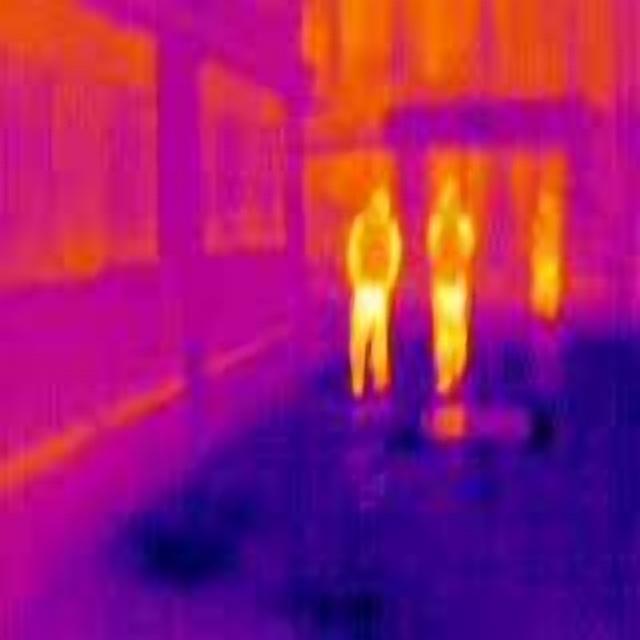
Detected objects:
label: person
label: person
label: person